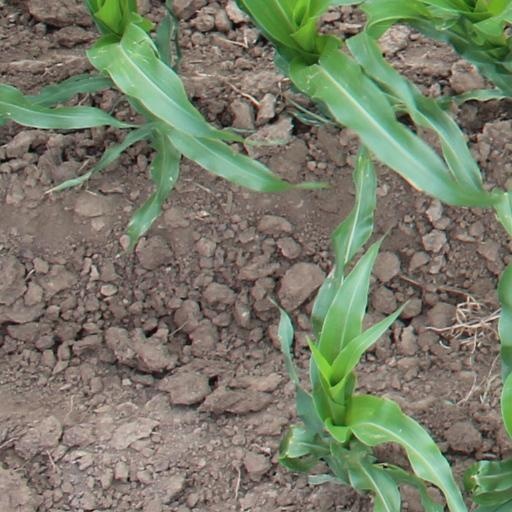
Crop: maize; corn